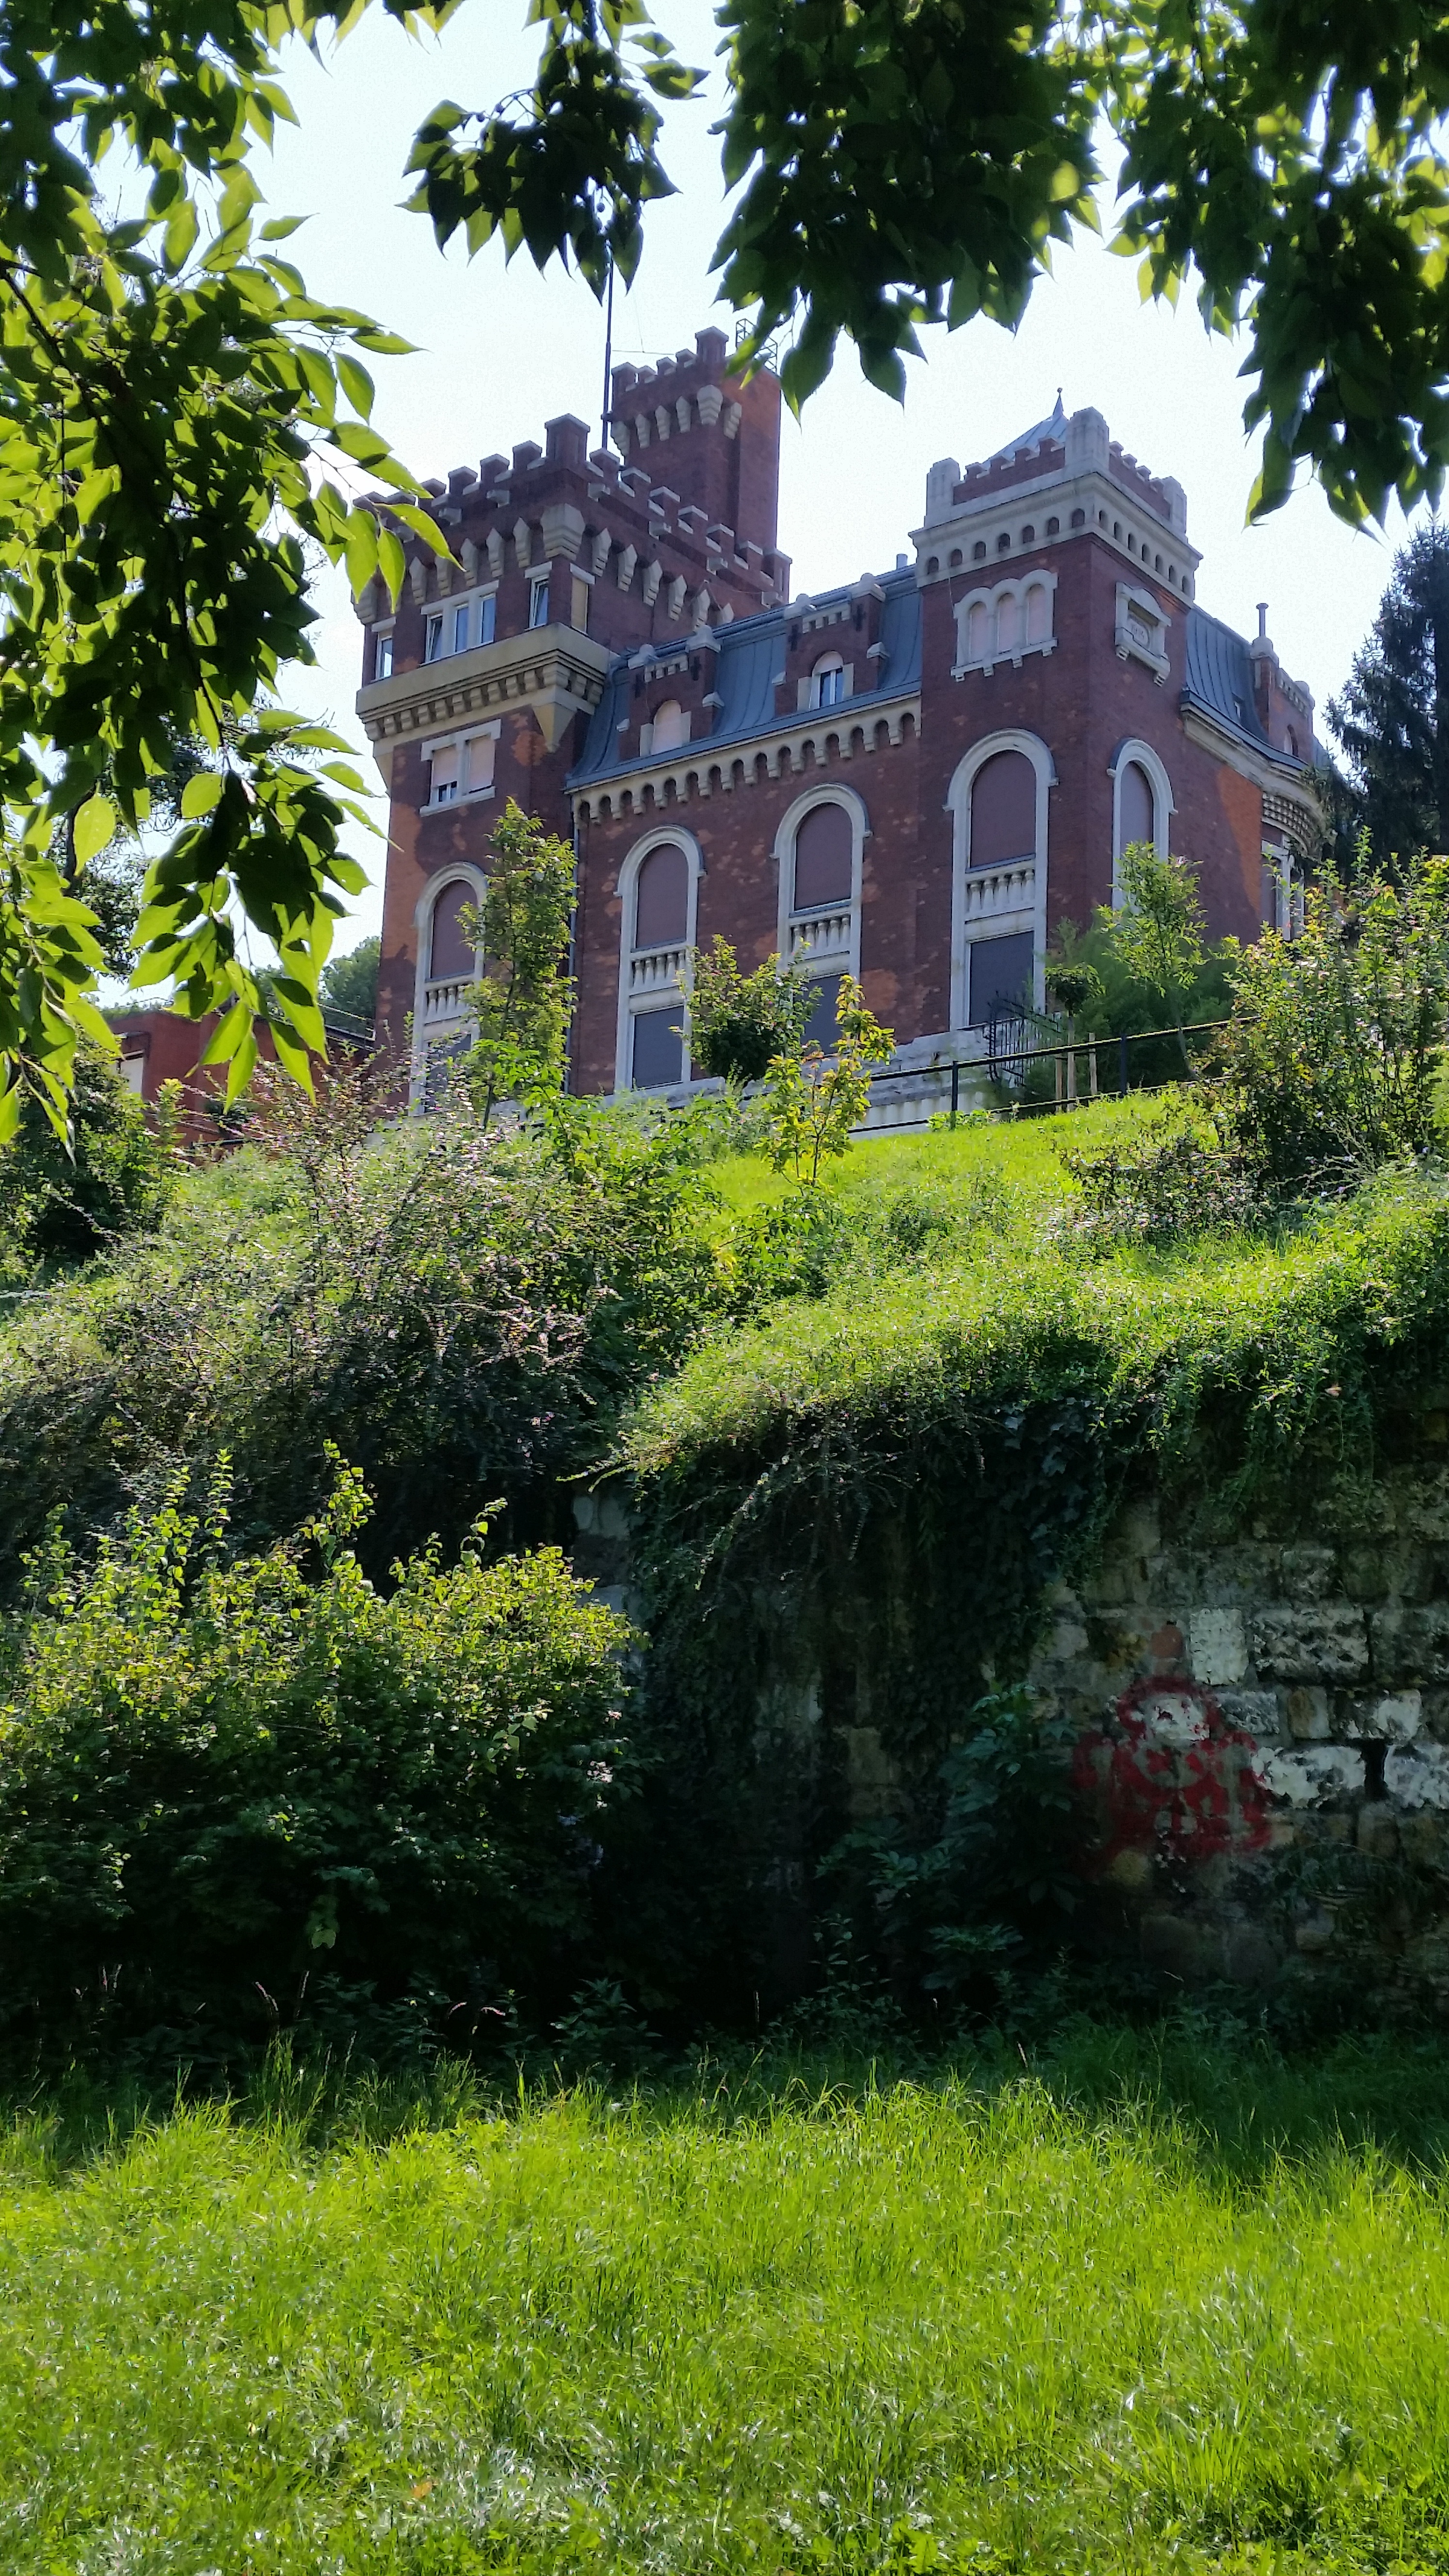
tree, lawn, mansion, house, flower, building, chateau, castle, garden, ruins, monastery, budapest, botanical garden, estate, manor house, rural area, four pinnacle street